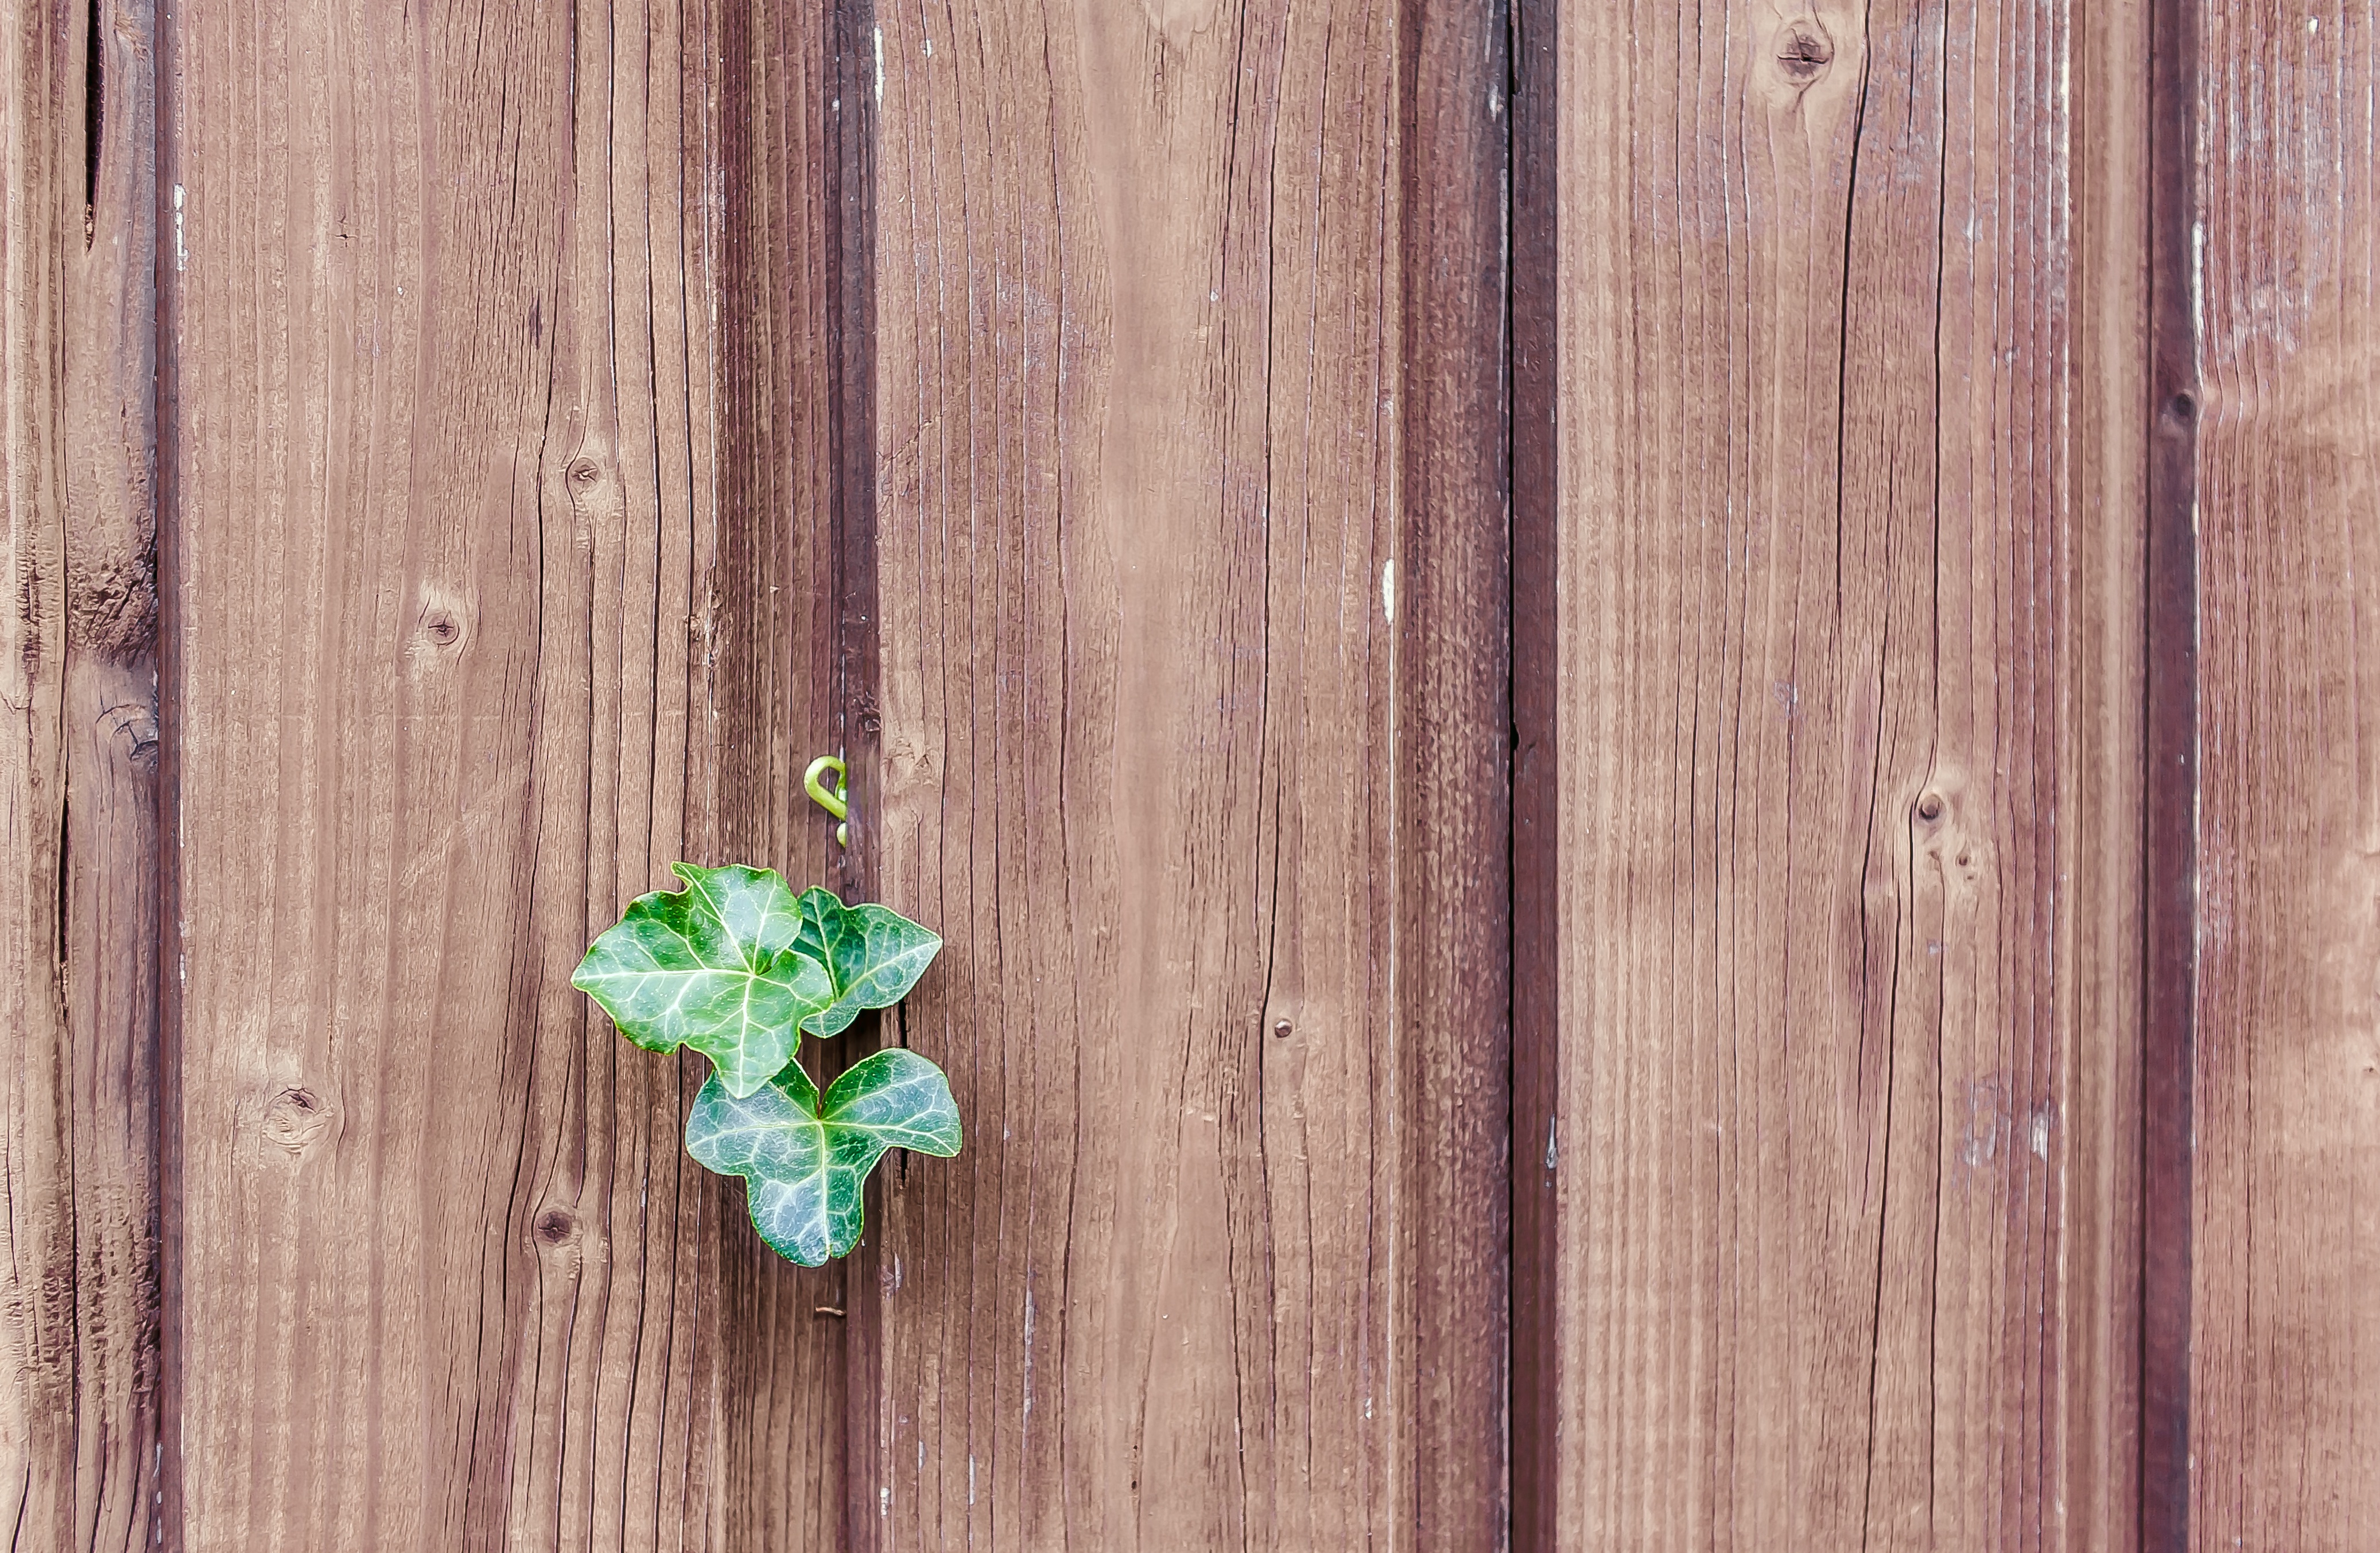
nature, plant, wood, leaf, flower, green, ivy, brown, climber, jewellery, leaves, background, boards, wooden wall, wood fence, flooring, paling, fashion accessory